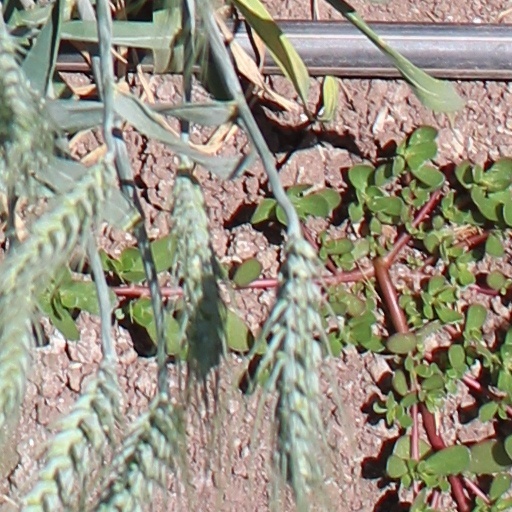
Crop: wheat